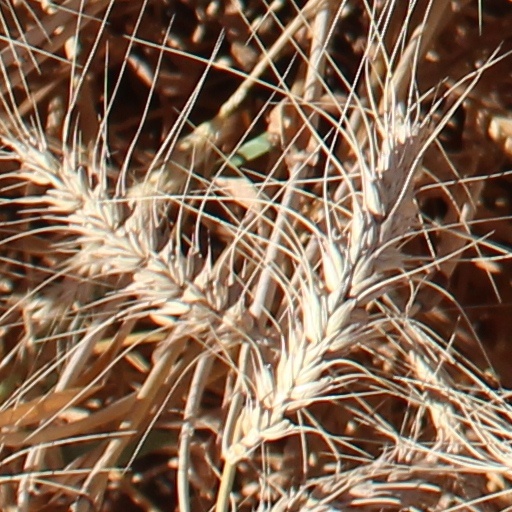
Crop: wheat